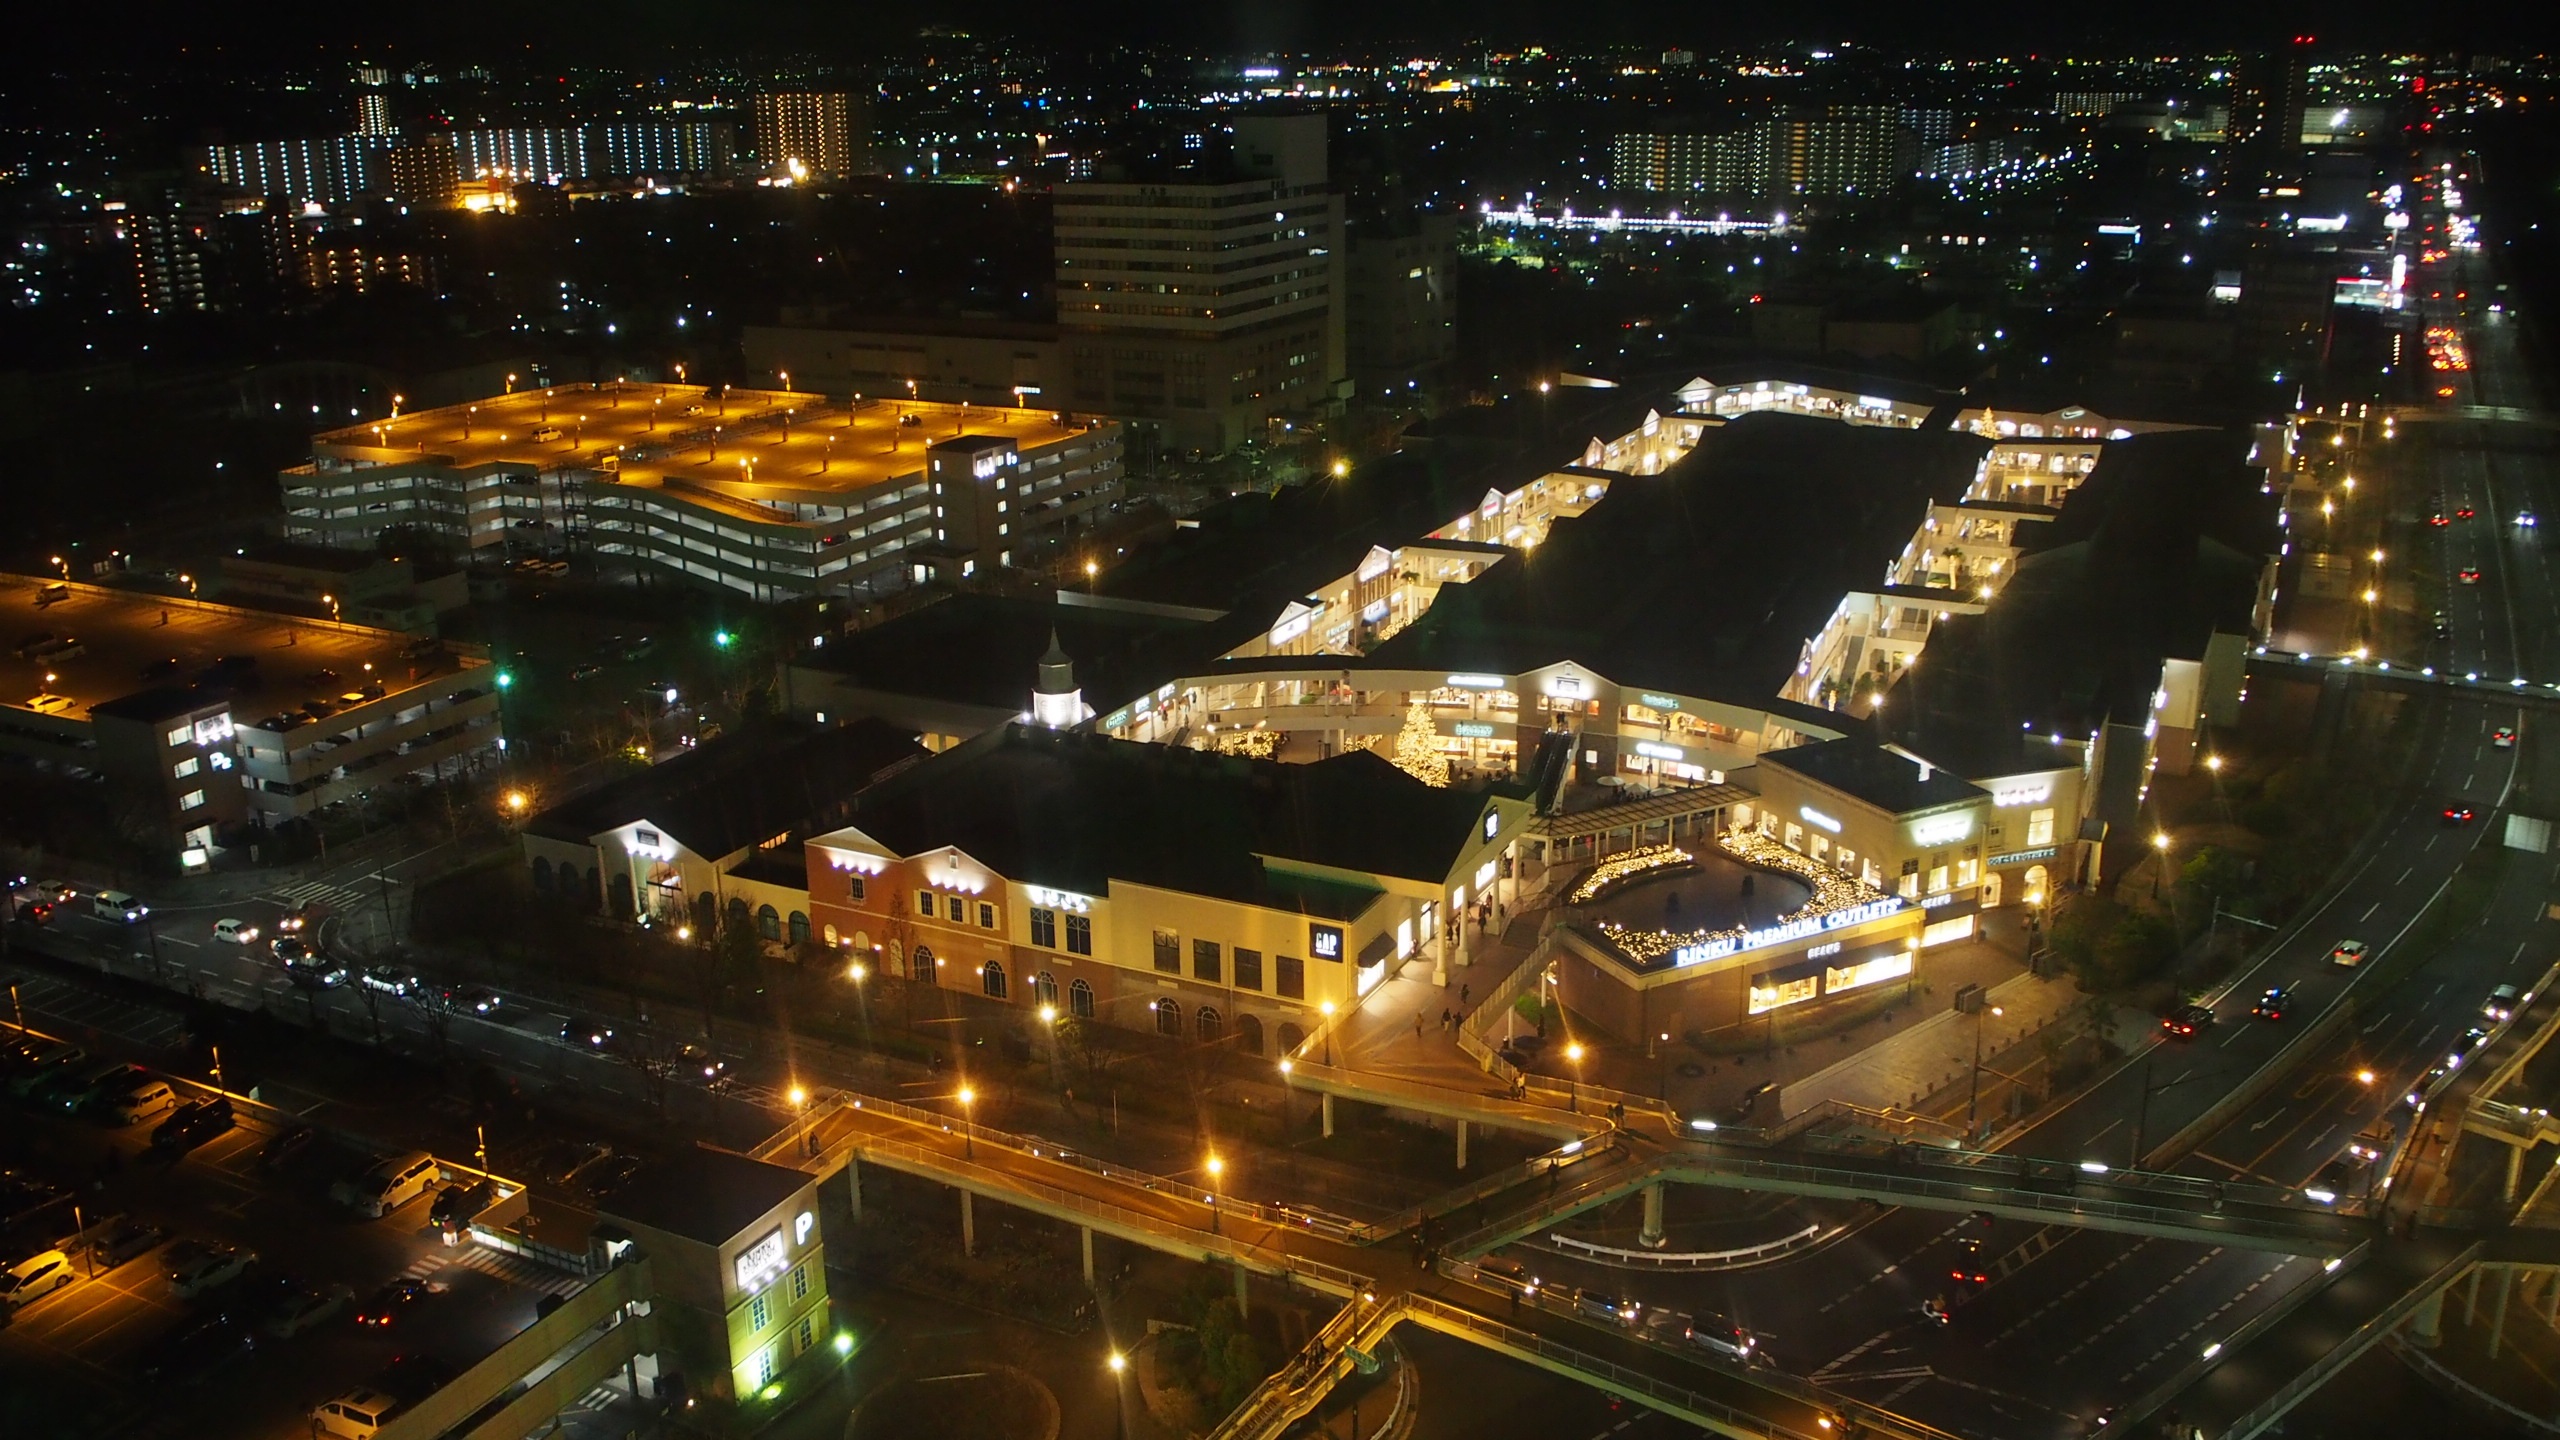
skyline, night, city, skyscraper, cityscape, downtown, evening, aerial, japan, arena, osaka, night view, metropolis, aerial photography, human settlement, metropolitan area, general merchandise